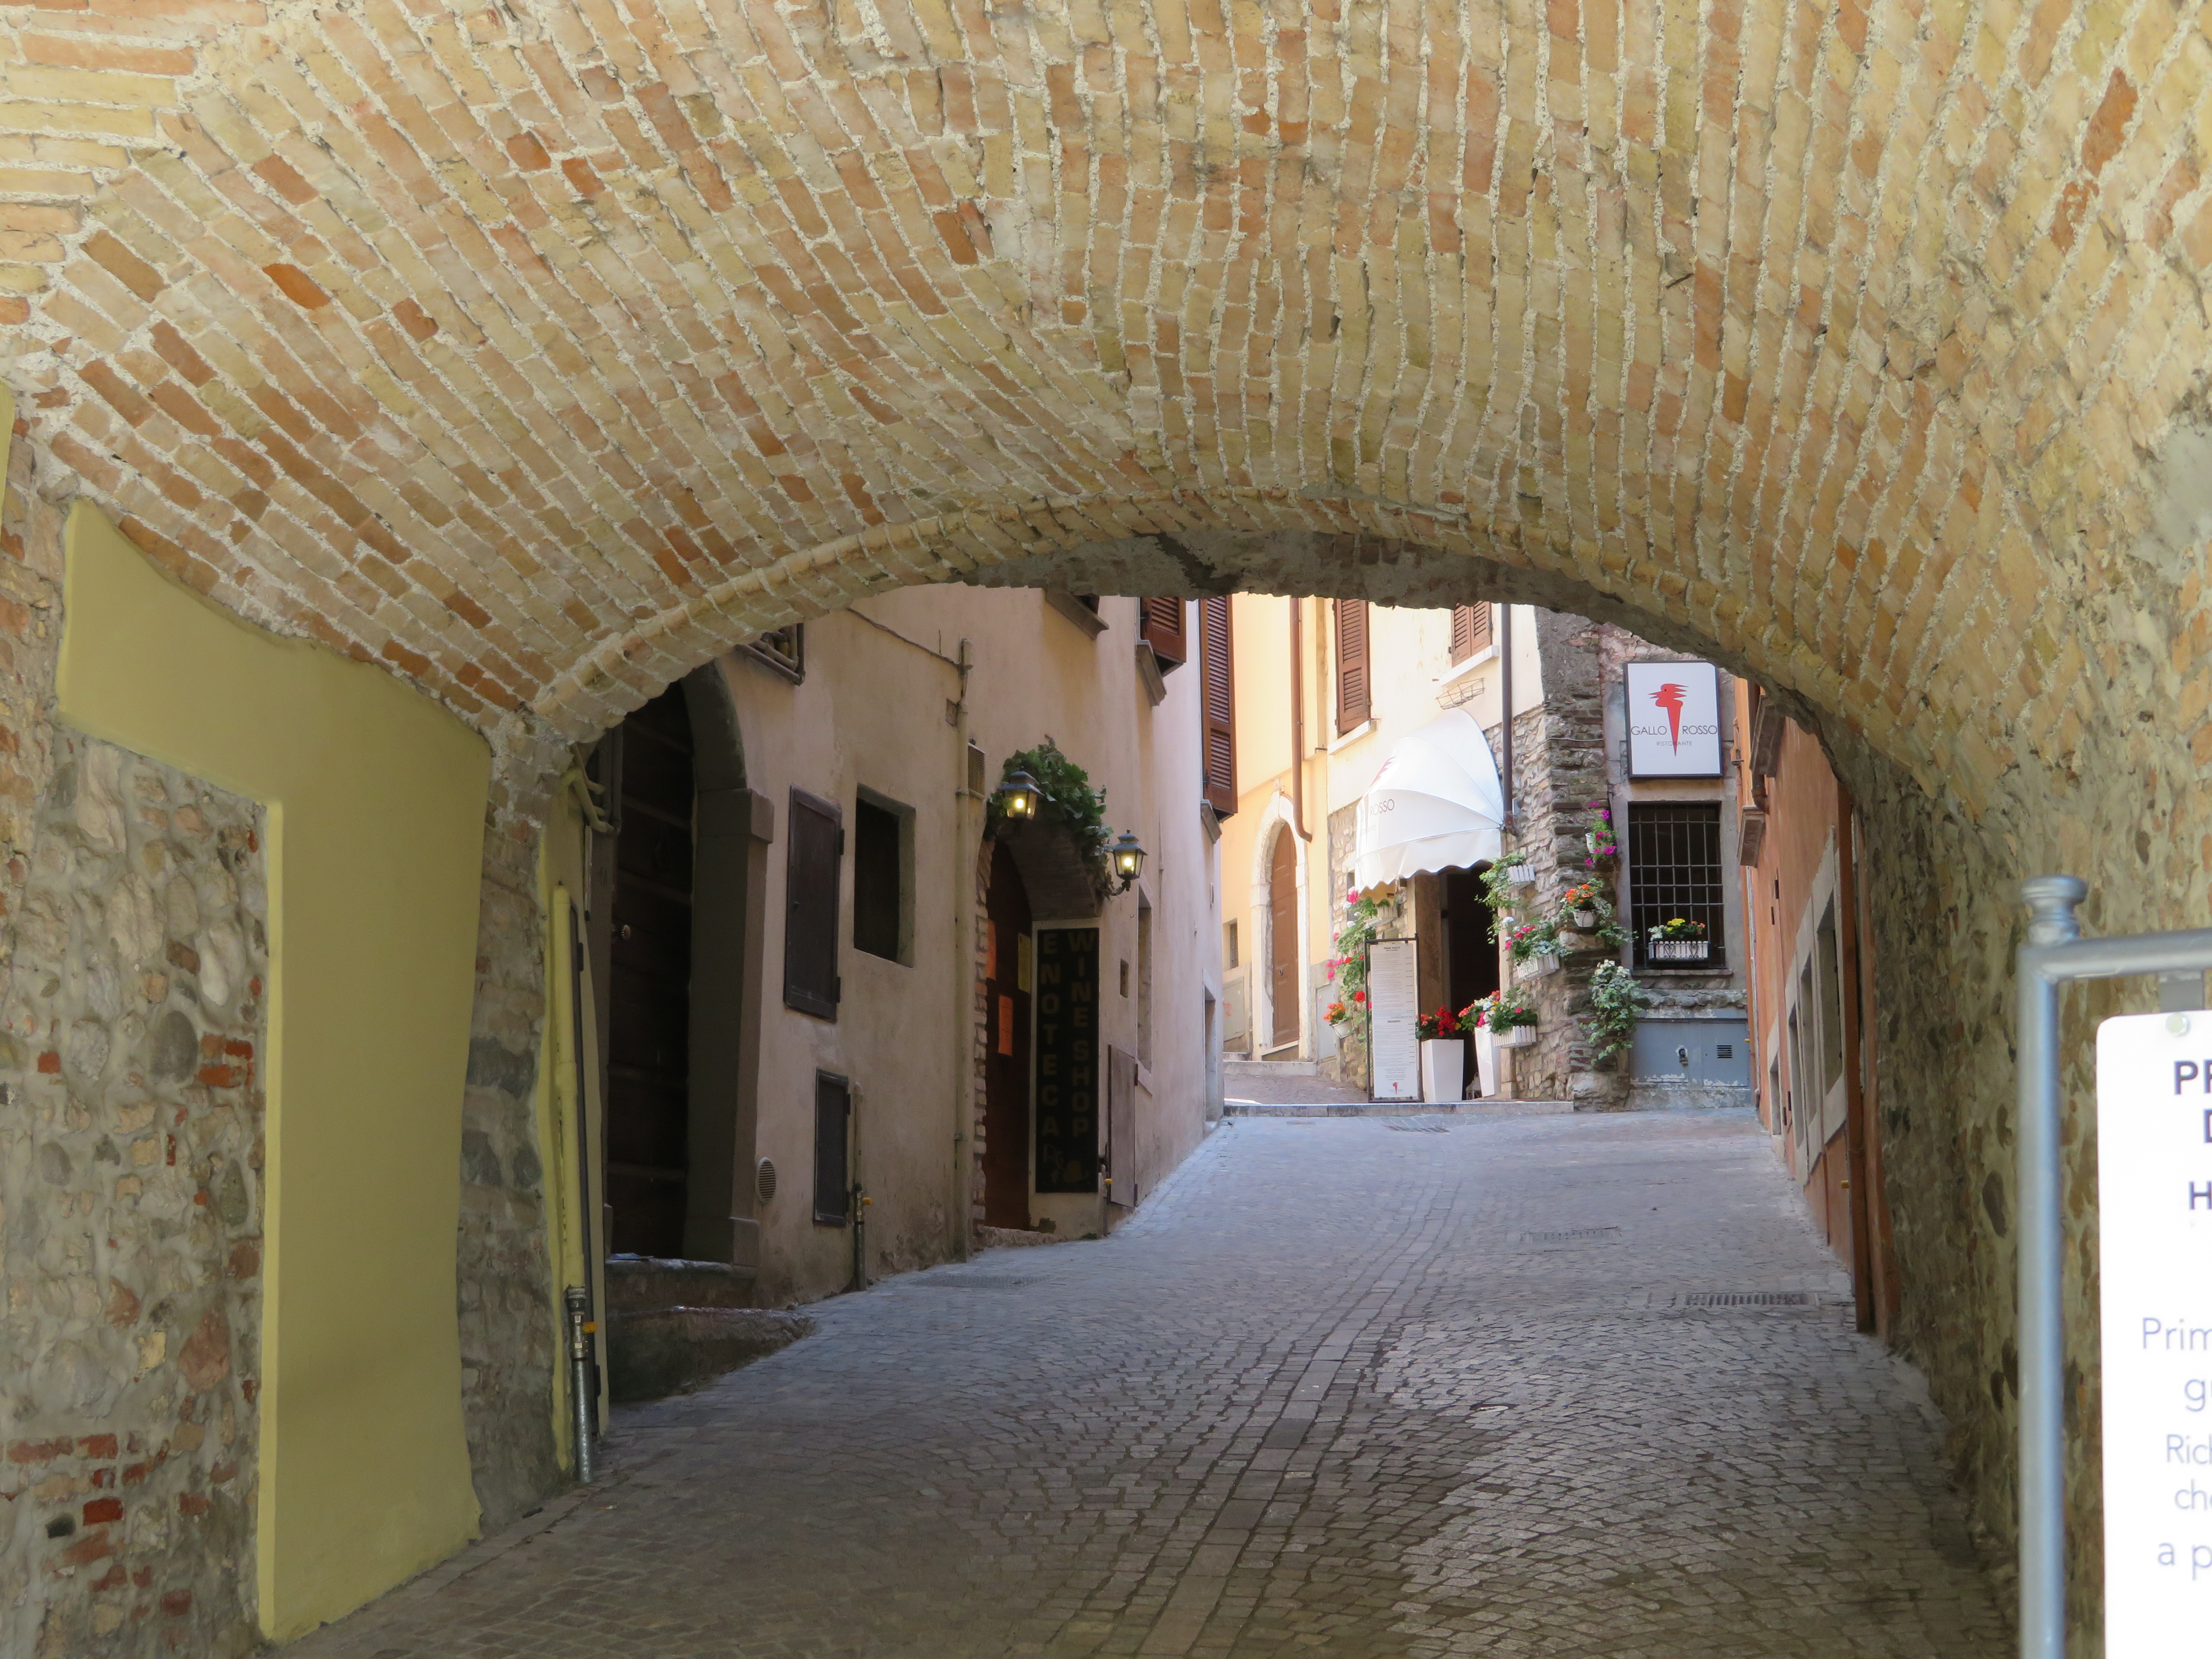
street under arch in Salo, italy, building, architecture, wood, house, brick, window, facade, flooring, arcade, ceiling, arch, alley, plant, medieval architecture, road, cobblestone, column, art, door, concrete, brickwork, walkway, street, history, city, historic site, vault, tourism, room, houseplant, hacienda, ancient history, daylighting, symmetry